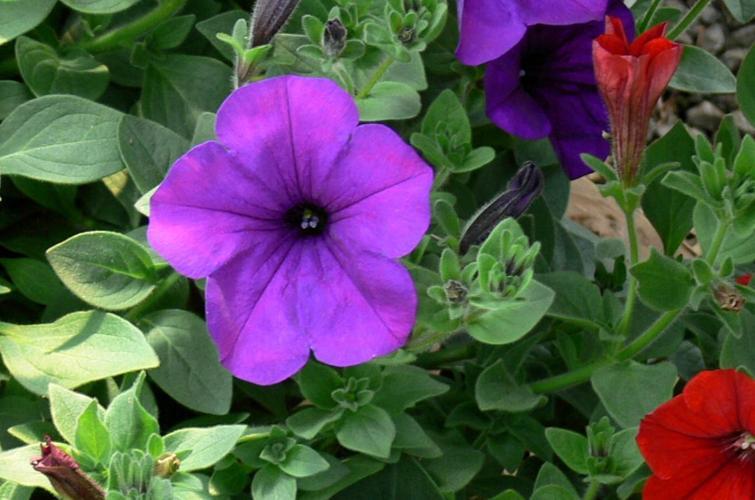
Label: petunia